Agriculture in Saskatchewan

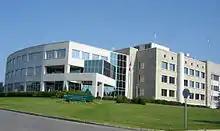
Agriculture Agri-Food Canada Saskatoon Research Centre on Campus

Many crop growers will supplement their incomes with beeswax and honey and learn beekeeping. New markets are being looked into such as canary seed. Very few farmers engage in cuniculture, or rabbit farming to any significant extent, although they are a new grocery alternative to the red meat burger.